Persecution of Falun Gong

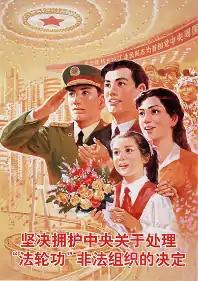
This poster reads "Firmly support the decision of the Central Committee to deal with the illegal organization of Falun Gong".

Beginning in July 1999 Chinese authorities issued a number of notices and circulars prescribing measures to crack down on the Falun Gong and placing restrictions on the practice and expression of religious belief: